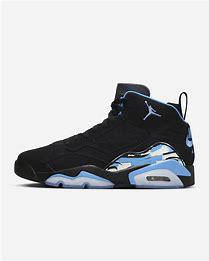
Brand: Jordan
Model: Jumpman MVP